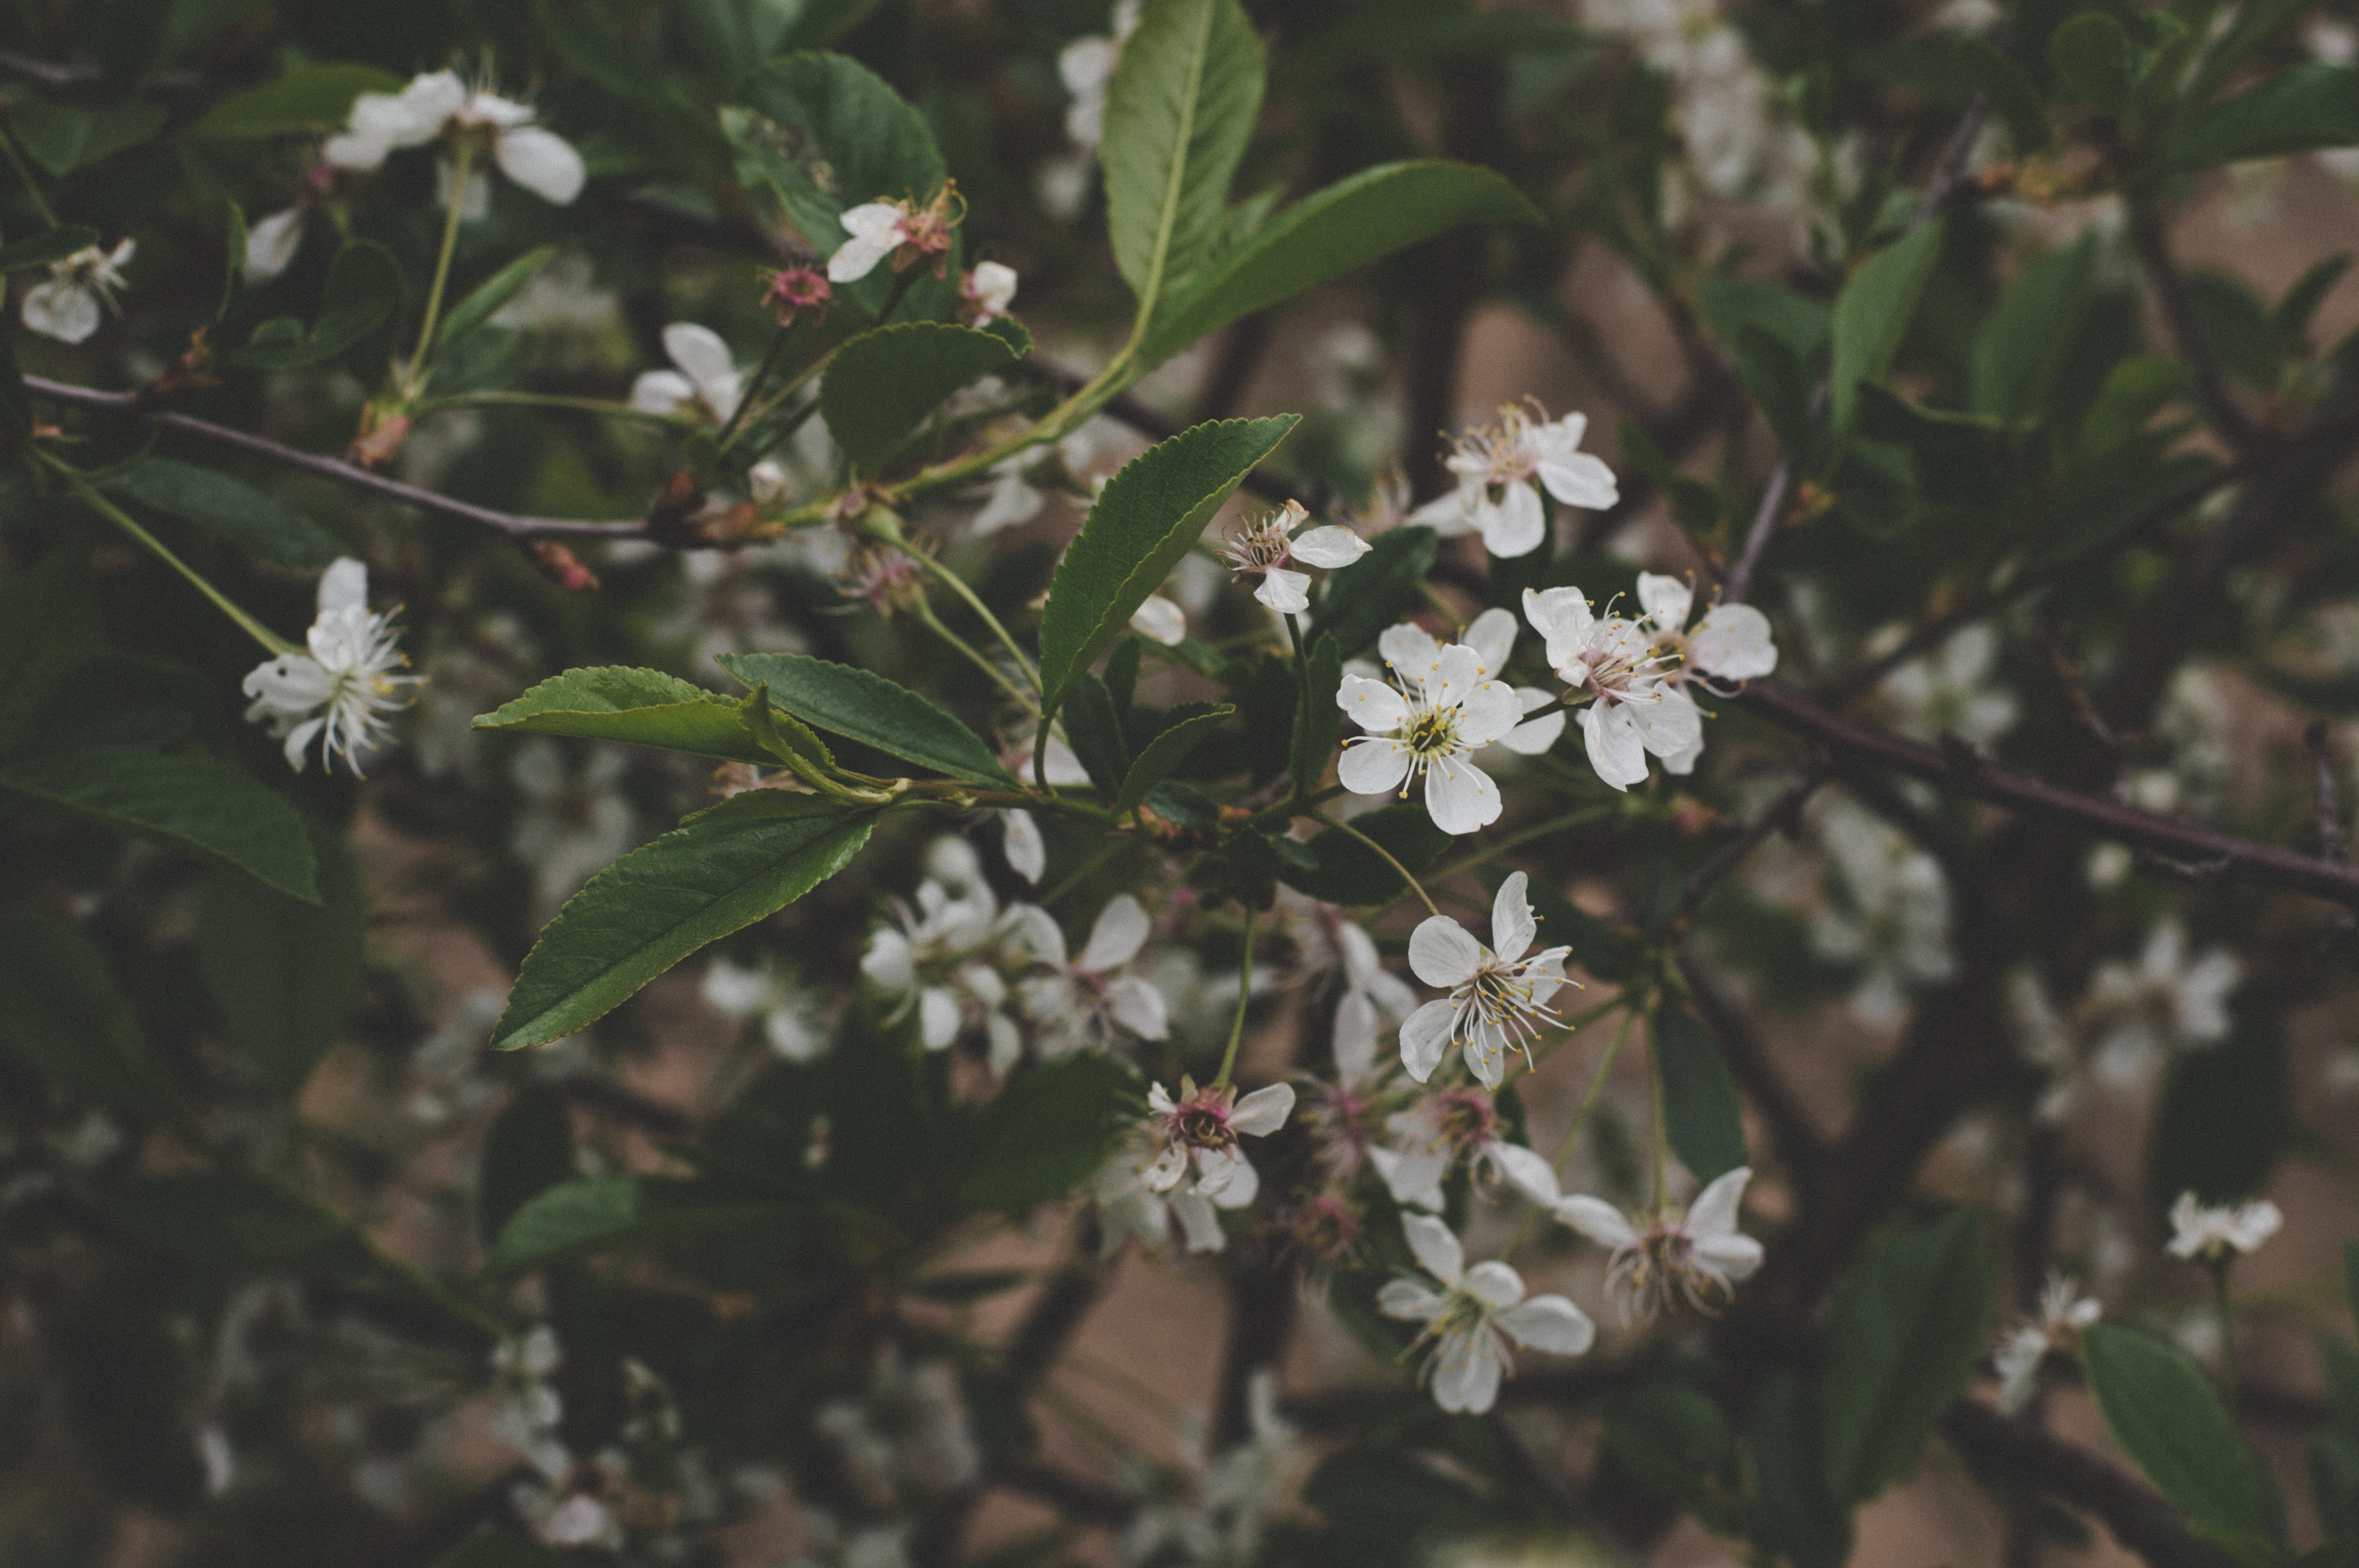
flowering plant, flower, plant, tree, spring, subshrub, blossom, shadbush